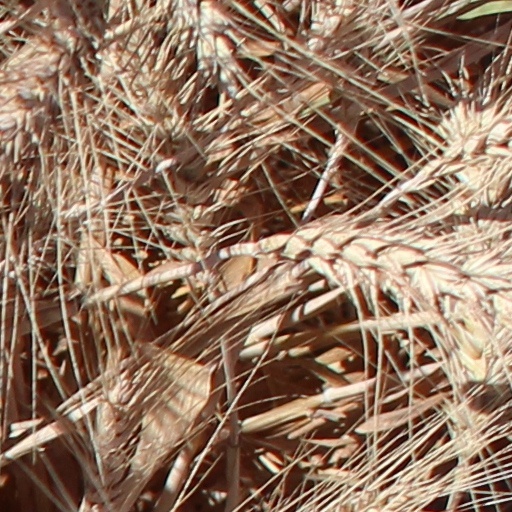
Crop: wheat